David A. Capp

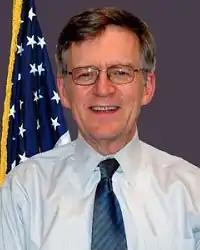

David A. Capp (born January 18, 1950) is an American attorney who served as the United States Attorney for the Northern District of Indiana from 2007 to 2017.